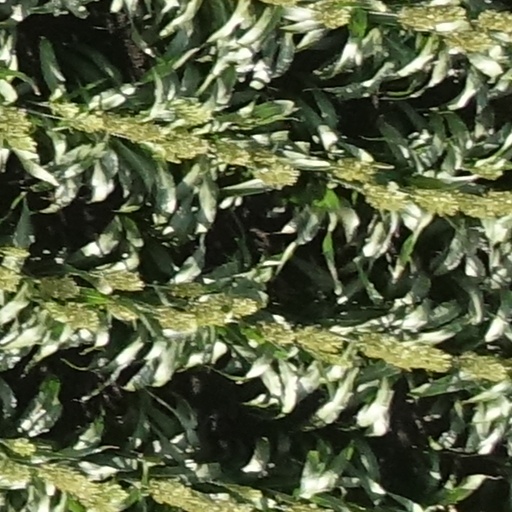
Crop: sorghum